1920 Croatian Peasant Rebellion

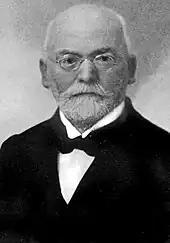
Ban of Croatia Matko Laginja compiled the most comprehensive report on the rebellion.

On 4 September, the crowd again gathered in Veliki Grđevac; they assaulted the 15 "gendarmes" accompanying the arriving county officials. According to Laginja's report, a peasant was killed and several were wounded in the clash before "gendarmes" led by Captain Janko Milčić scattered and ran away. Milčić discarded his uniform and fled to Bjelovar, away. Further clashes took place the same day in the village of Rača near Bjelovar; a municipal government building was seized and records burnt, and in Ivanska, two peasants were killed when a 300-strong crowd clashed with "gendarmes". On the same day, peasants took control of the town of Čazma, about east of Zagreb. According to Laginja, a crowd of about 400 confronted nine "gendarmes" in the town, forcing them to flee and hide; following this, the peasants proceeded to take weapons found in the district and municipal buildings. In response, the following day, the army deployed a company from Zagreb with a machine gun. The reinforcements restored government control of Čazma after an armed clash resulting in fatalities on 8 September.